David James (actor, born 1972)

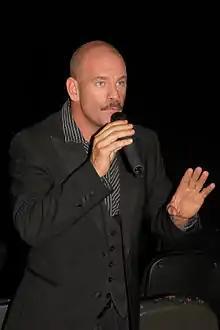
James at the November 2009 screening of "The Ultimate Gift" for South African charity "Faces of Hope"

David James (born 28 October 1972) is a South African film, theatre and television actor known mainly for playing the villainous Koobus Venter in the Oscar-nominated science fiction film "" (2009). He is also known to South African audiences for his 2004–2006 appearance as "Mad Dog" on the long-running soap opera "Isidingo", for his portrayal as Joel Joffe in the 2010 and 2011 stage productions of "Rivonia Trial", and for his role as radio station manager Hermanus Meyer on the soap opera "Rhythm City" (2012–2013).